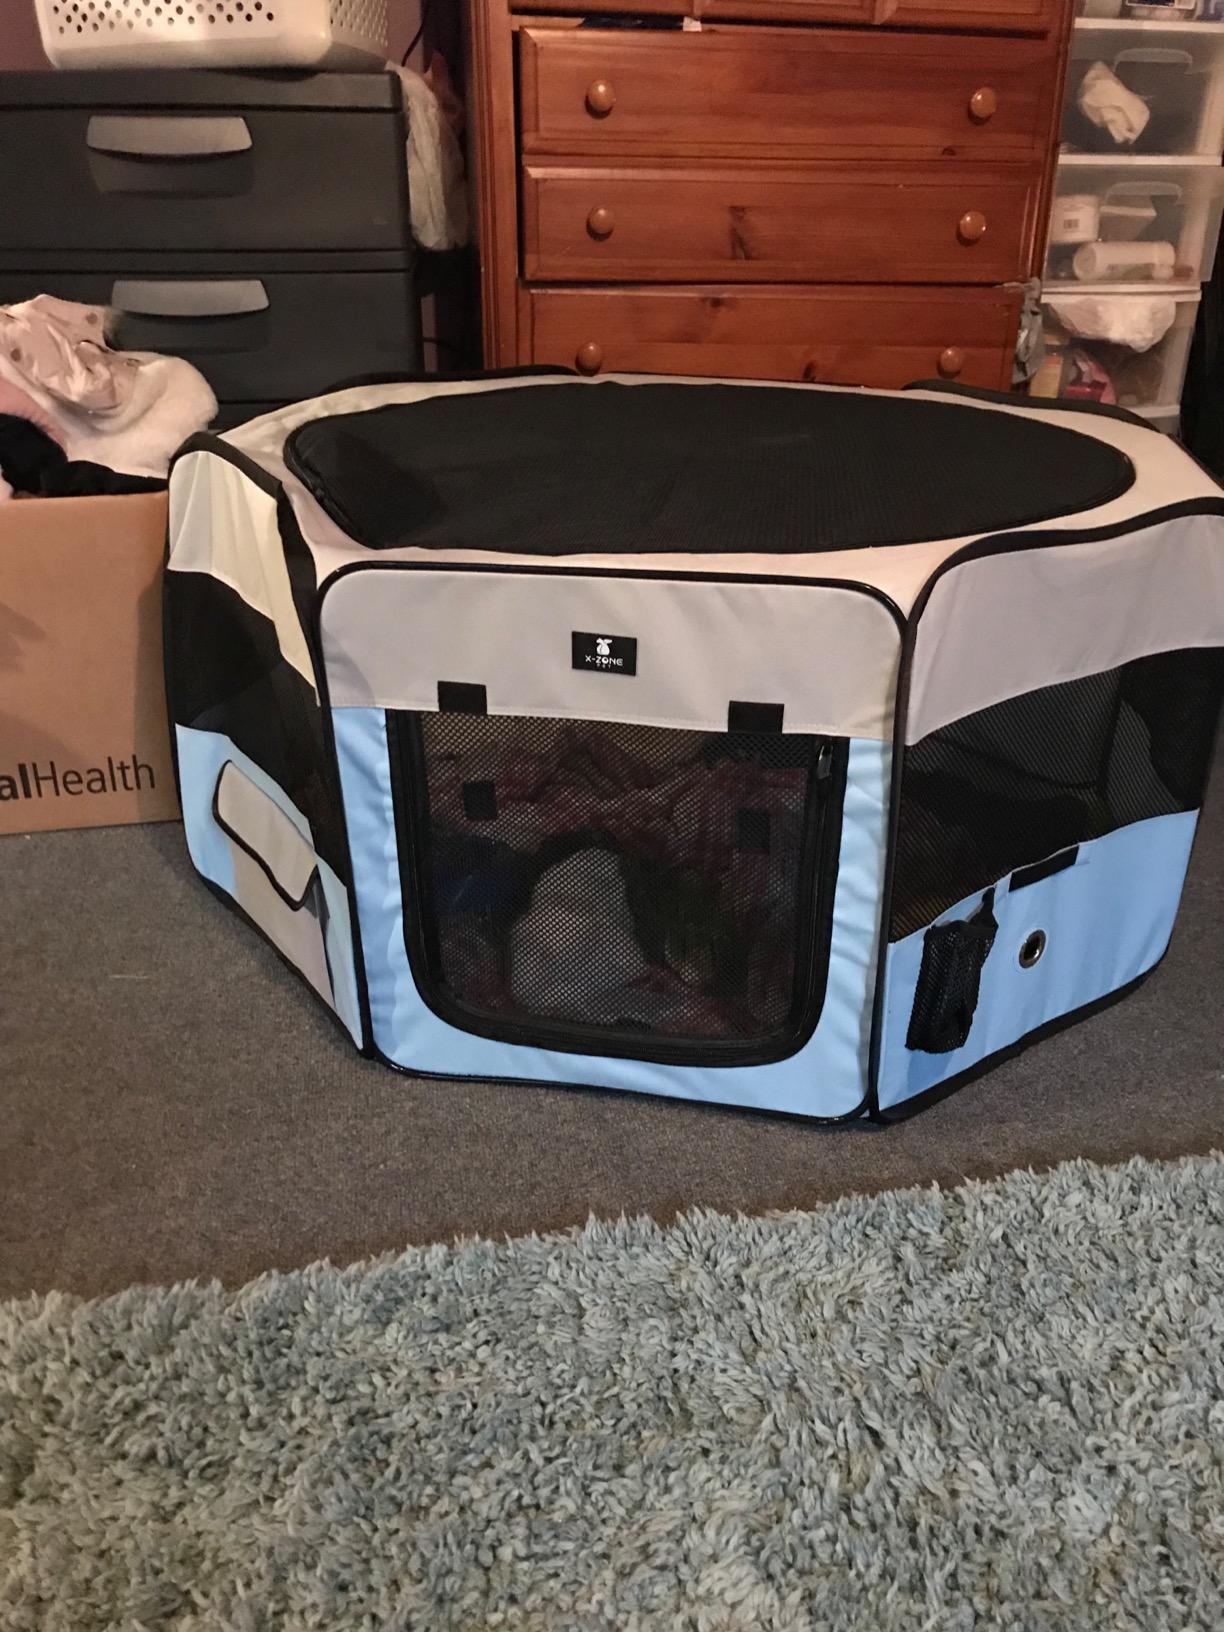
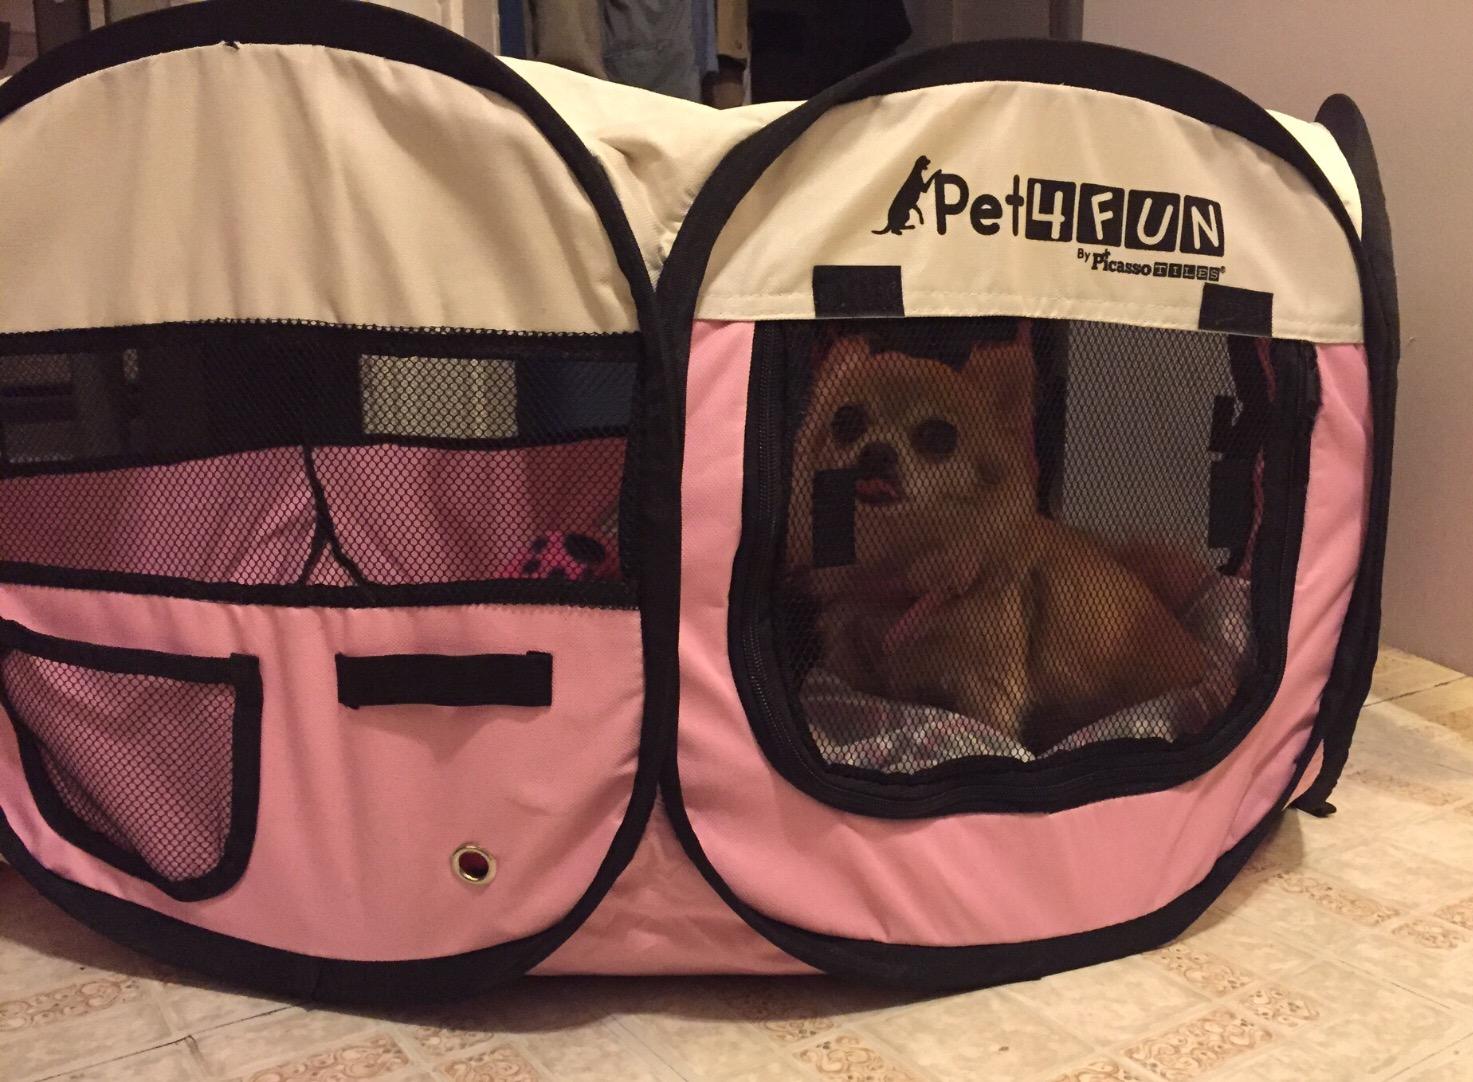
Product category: items_kennel
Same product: no